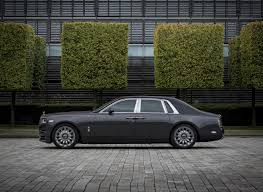
Label: noambulance